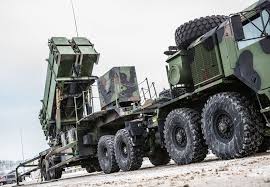
Label: Air Defense